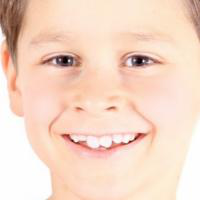
Age group: age 01-10